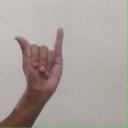
अक्षर: य